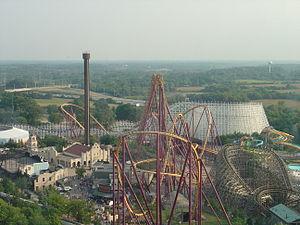
Raging Bull, hyper &amp